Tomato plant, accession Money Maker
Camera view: vertical (180 deg); turntable rotation: 180 degrees
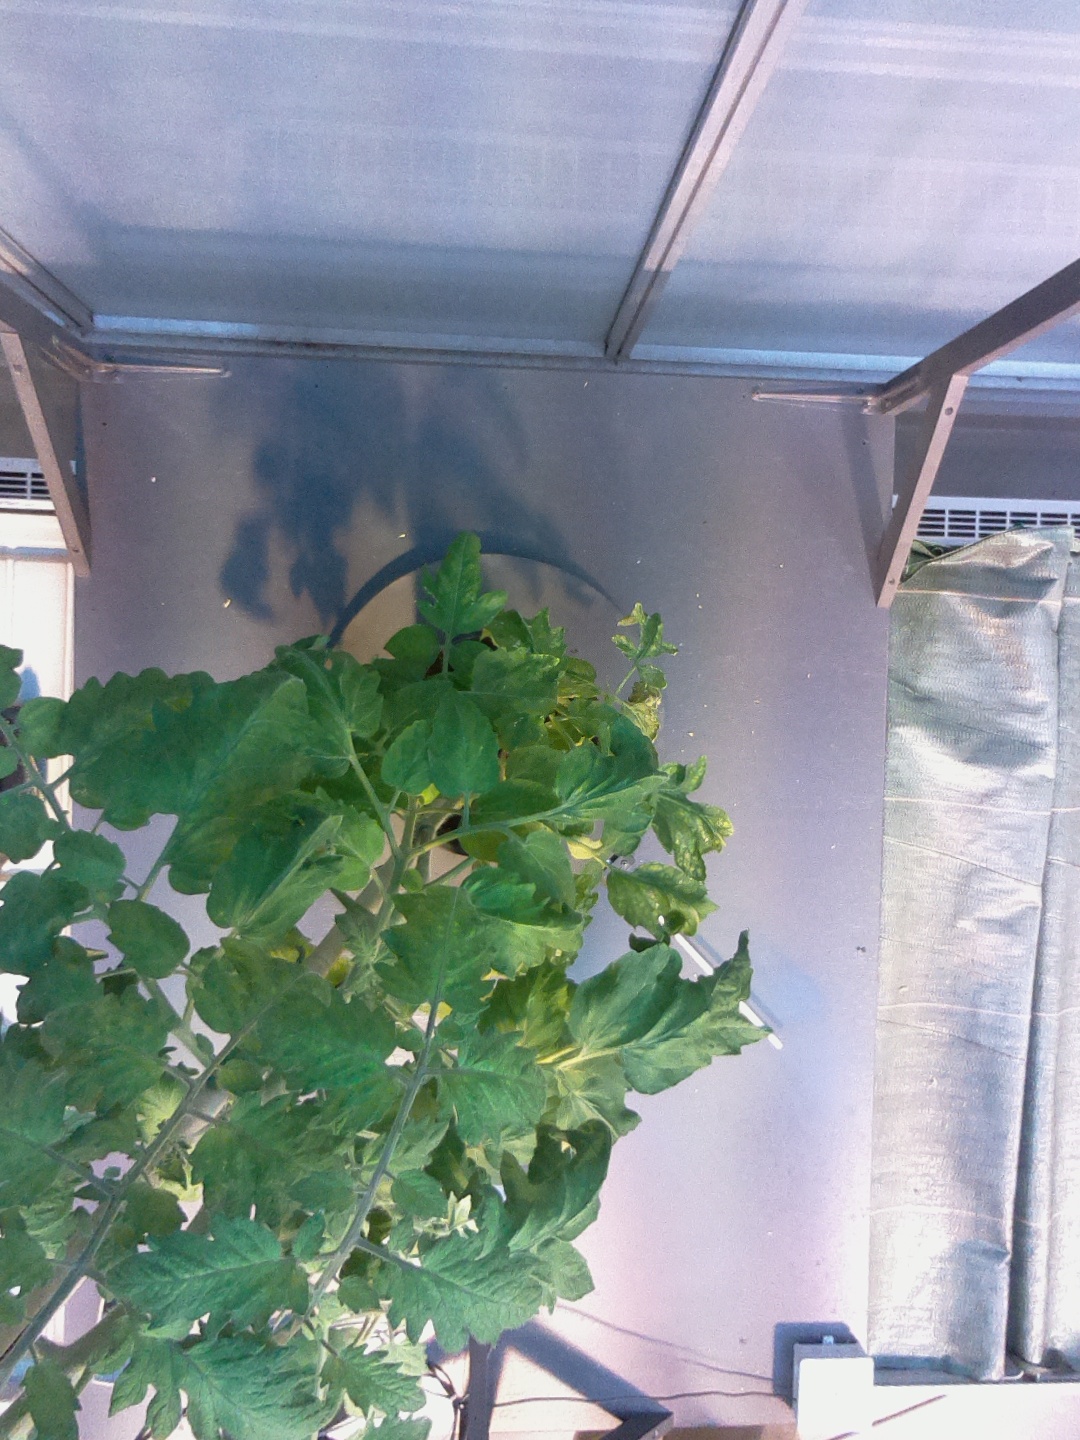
BBCH growth stage 70: Fruits at the main stem or branches visibles